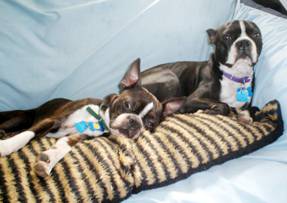
Label: dog